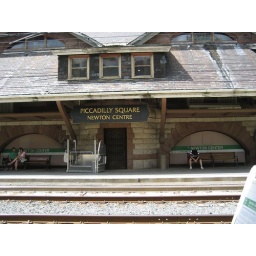
train station right by lucy's house